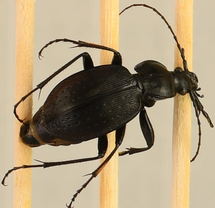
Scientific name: Carabus goryi
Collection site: Great Smoky Mountains National Park NEON (GRSM), plot GRSM_001